Slavery in Haiti

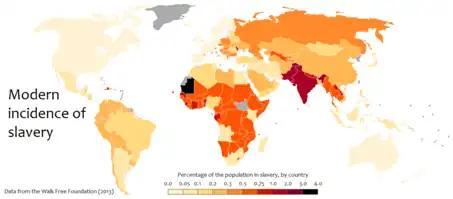
Haiti has the second-highest incidence of slavery in the world, behind only Mauritania. (Estimates from the Walk Free Foundation.)

In 1685, the French king Louis XIV decreed the "Code Noir", a regulation of the treatment of slaves. Although the "Code Noir" was established to protect the rights of St. Dominican slaves and despite the presence of a rural police, due to Saint-Domingue's difficult terrain and the seclusion of various plantations, some slaves were abused. There are extreme cases recorded where slaves were whipped, burned, buried alive, restrained and allowed to be bitten by swarms of insects, mutilated, raped, and had limbs amputated. On some plantations, slaves caught eating the sugar cane crop would be forced to wear tin muzzles in the fields.